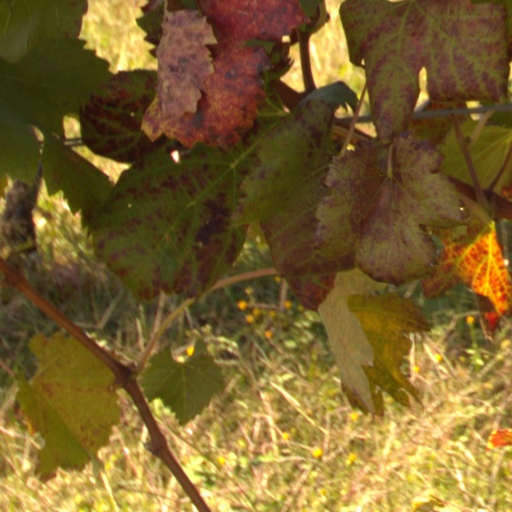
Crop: grape